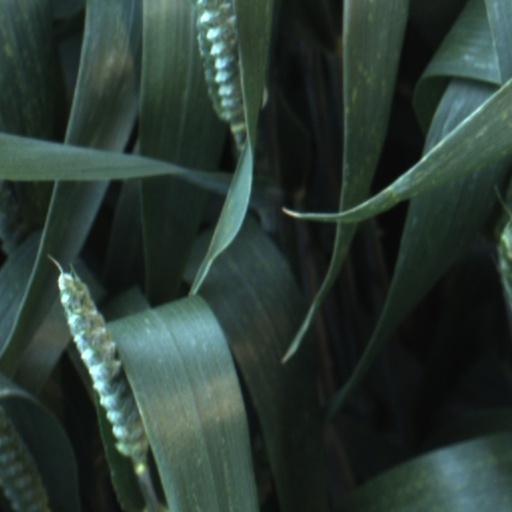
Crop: wheat